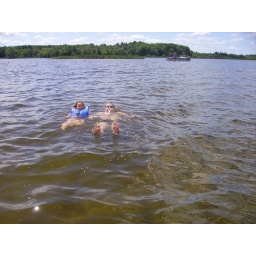
mick and ary swimming at the sand bar in Bobcaygeon